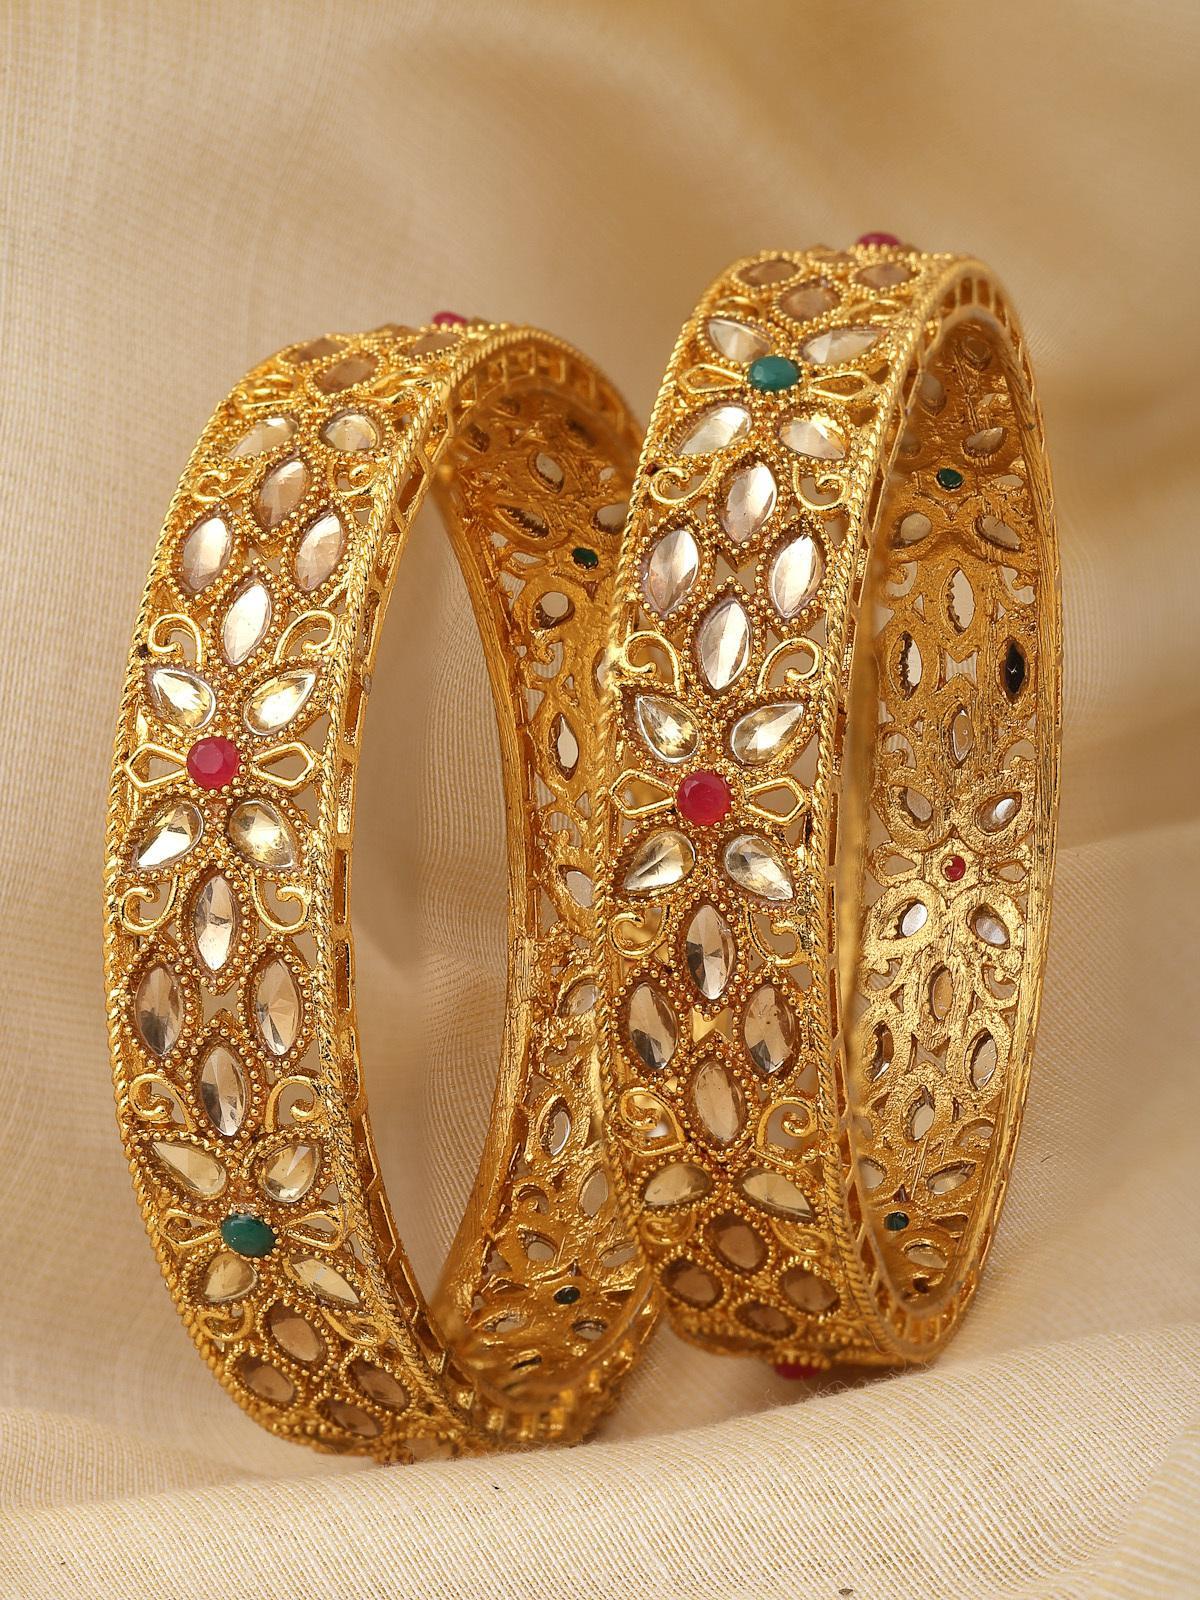
Sukkhi Eye-Catchy Floral Style Gold Plated Red And Green Broad Bracelet Bangle Set Jewellery for Women & Girls | Set of 2 Latest Design | Birthday Anniversary Gift for Women|B105890_2.6
Type: Bracelets & Bangles
Brand: Sukkhi
Price: Rs. 359
 Adorn your wrists with the Sukkhi Eye-Catchy Floral Style Gold Plated Broad Bracelet Bangle Set for Women & Girls. This set of two captivates with a delightful floral design in a vibrant blend of red and green, showcasing the latest design trends. The gold-plated finish adds an opulent touch to any ensemble. Sized at 2.4, 2.6 and 2.8, these bracelets make for a perfect birthday or anniversary gift, celebrating contemporary style and timeless beauty for the special women in your life with a set that's both eye-catching and versatile.Disclaimer:There may be slight variation in shade and colour due to photographic effects and monitor settings
Included: 2 Bangles